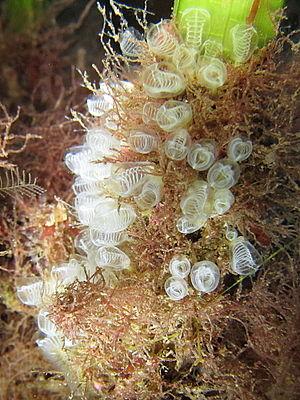
Clavelines naines (Pycnoclavella nana) au pied d'une Posidonie (Posidonia oceanica). Méditerranée, Presqu'île de Giens, -37m, Décembre 2012.
La claveline naine est une espèce d'ascidie de la famille des Clavelinidés. Cette espèce était précédemment classée en tant que Clavelina nana.